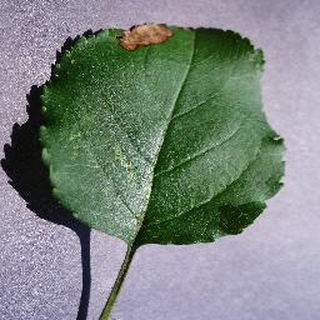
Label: apple_black_rot